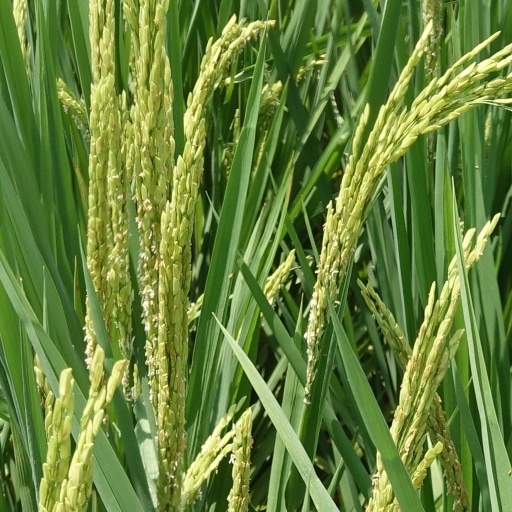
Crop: rice